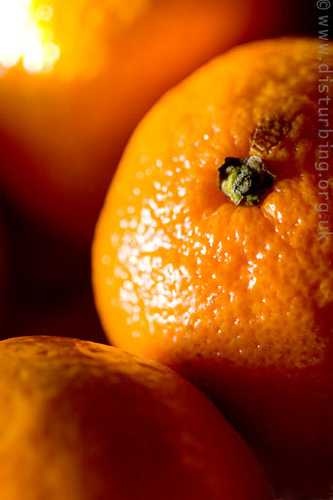
Label: Orange